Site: brandenburg
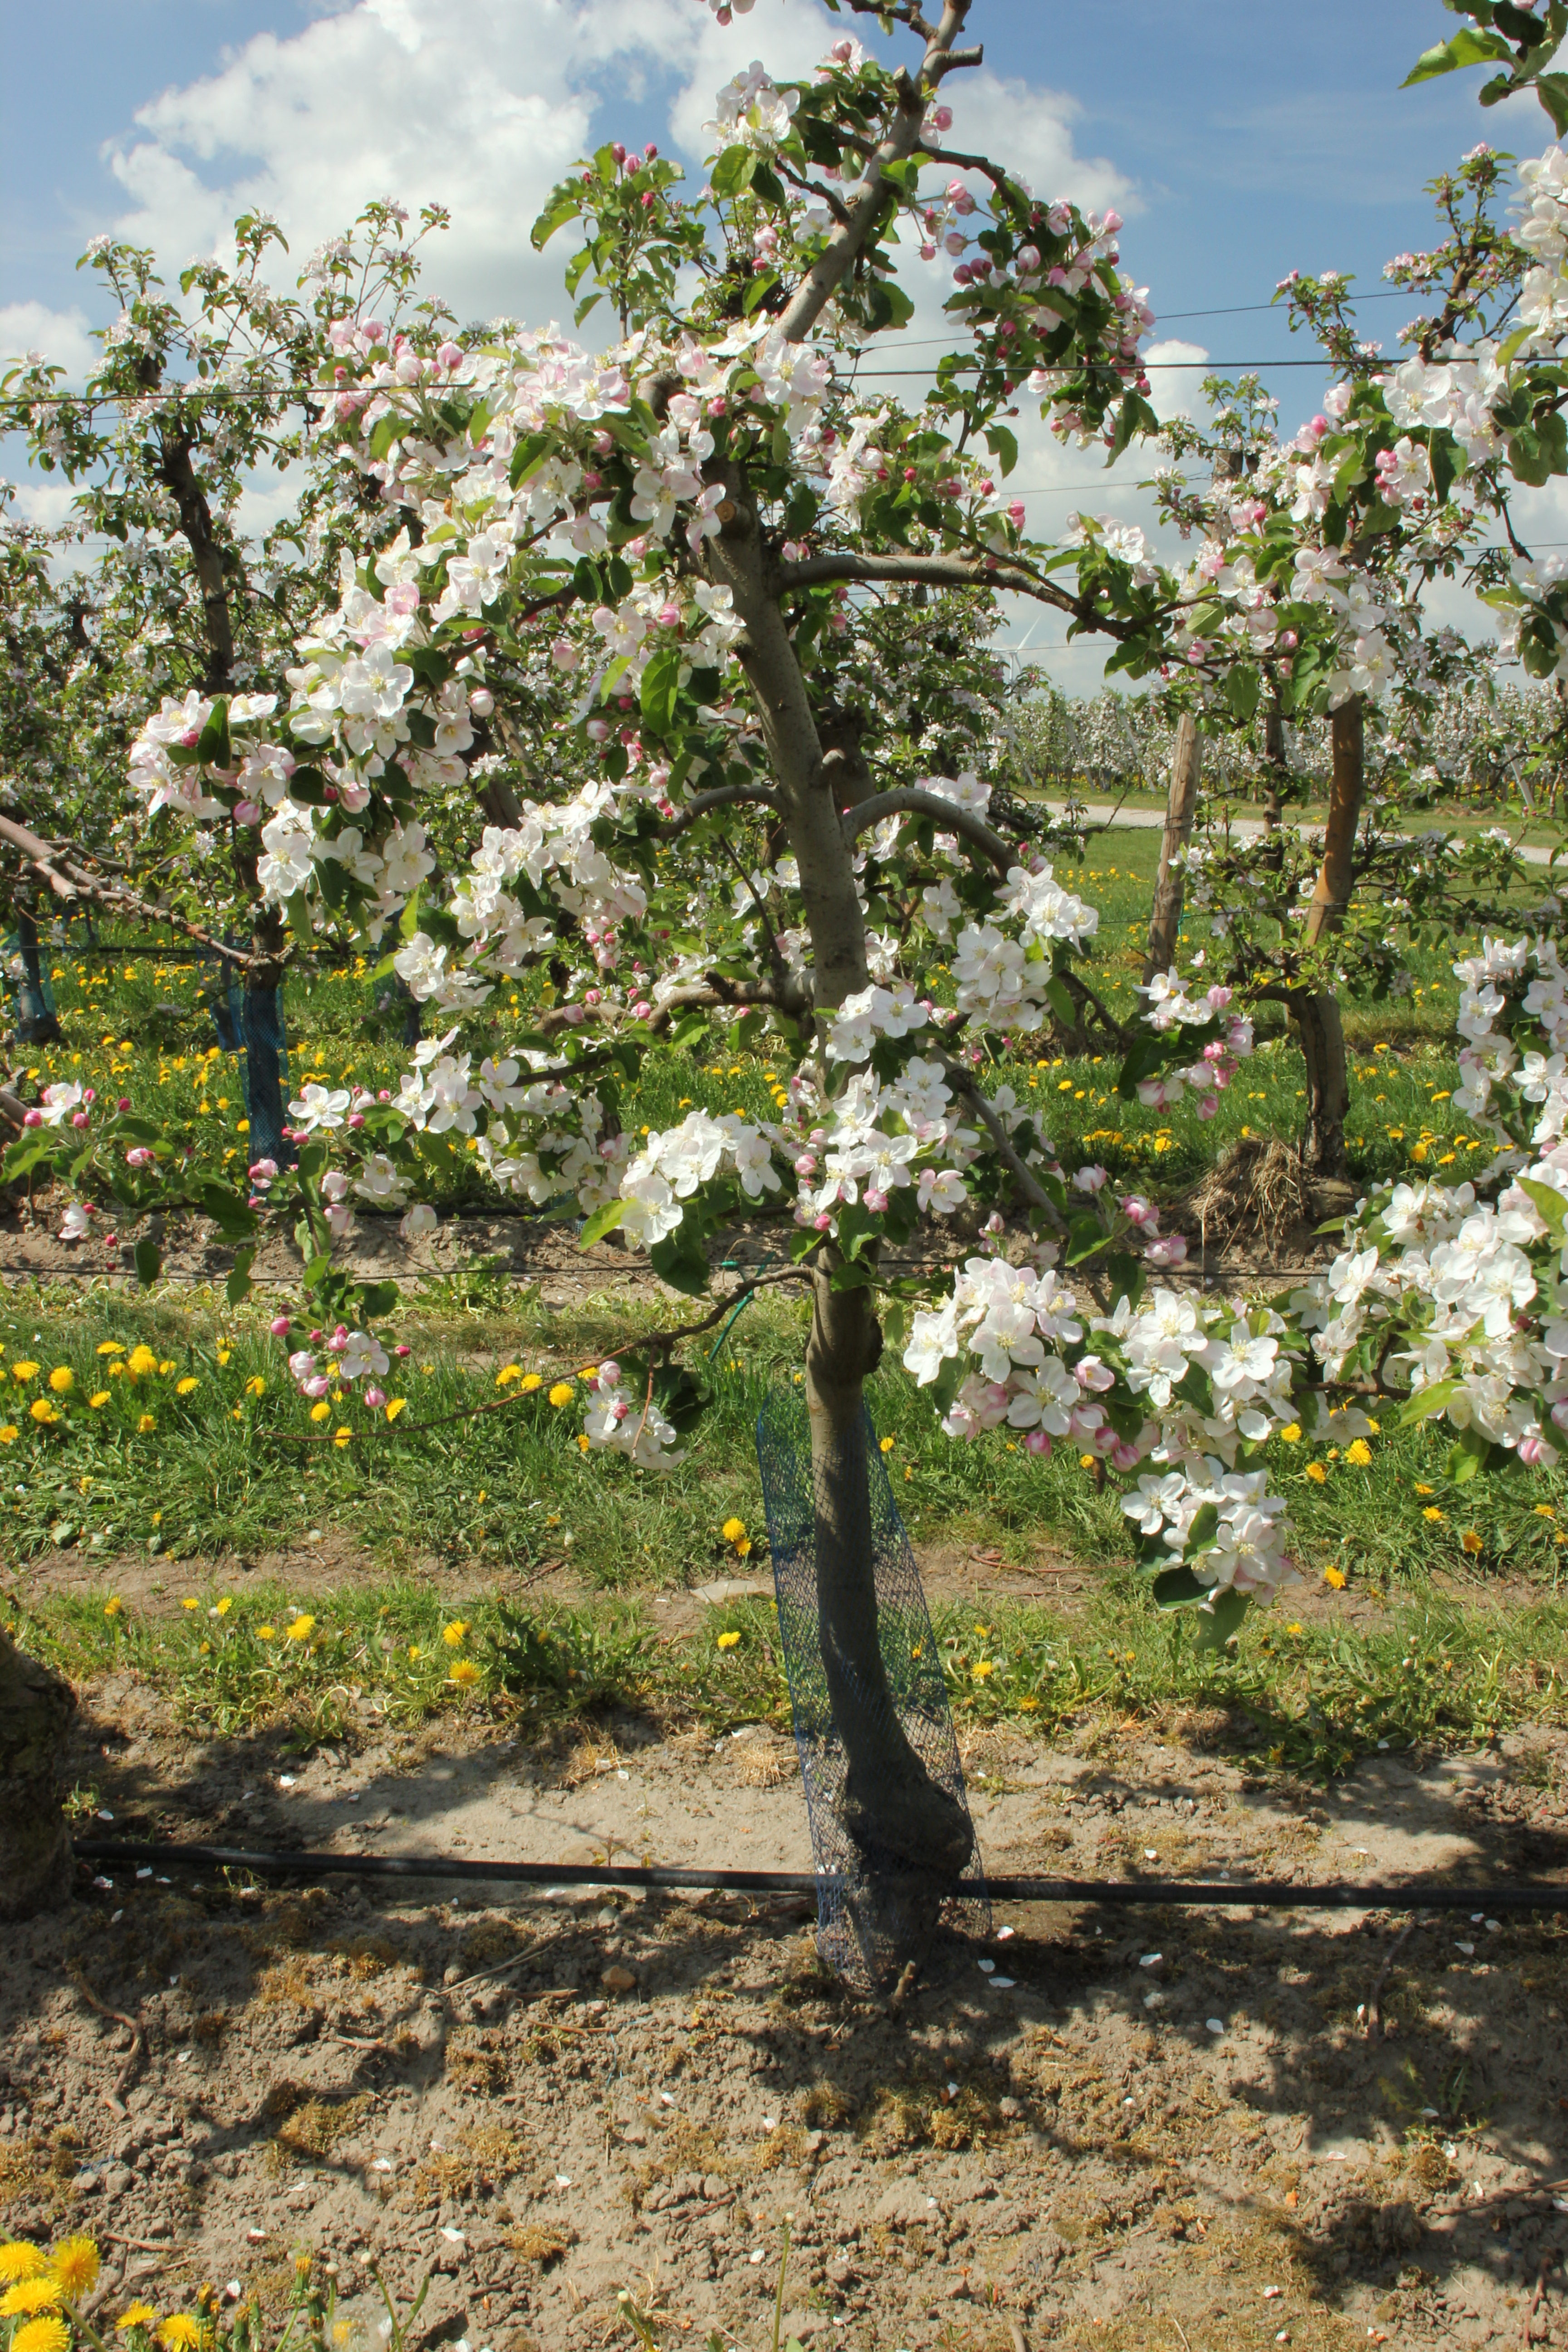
Growth stage (BBCH 65): Flowering